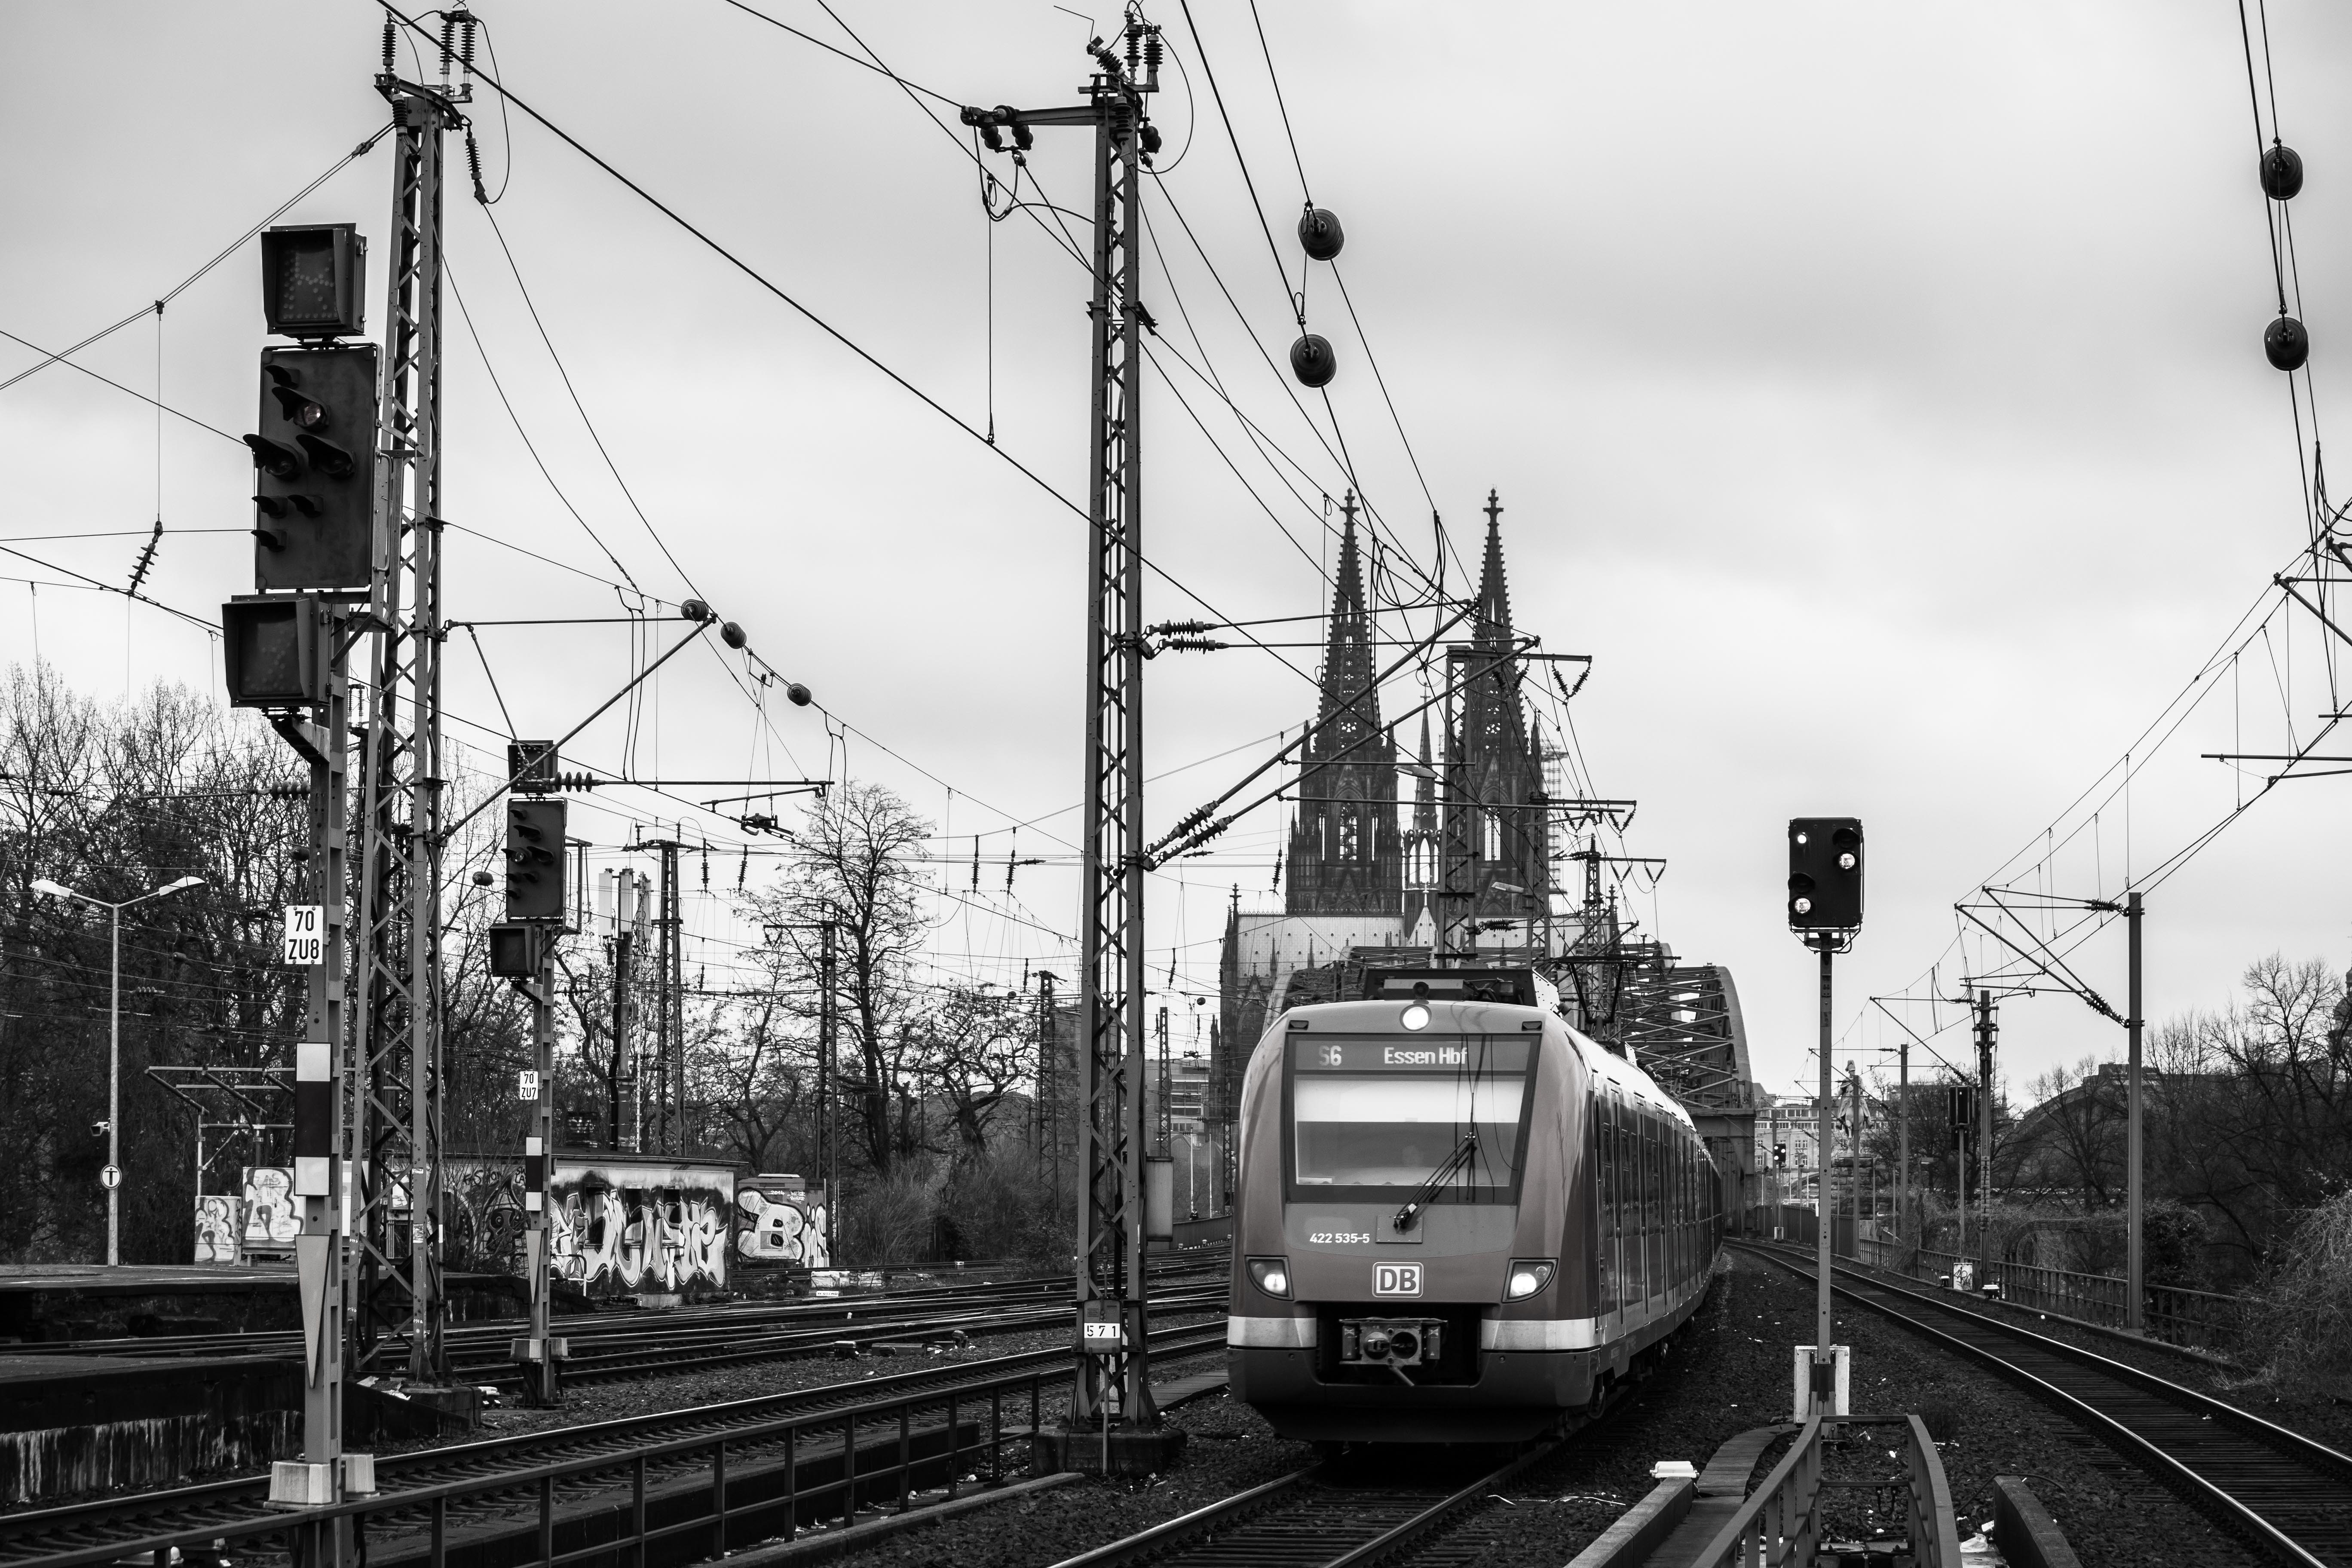
black and white, track, railway, bridge, train, transport, vehicle, signal, church, industry, electricity, monochrome, public transport, locomotive, towers, spires, cologne, dom, seemed, central station, db, rail transport, deutsche bahn, s bahn, hohenzollern bridge, cologne cathedral, catenary, church steeples, monochrome photography, rolling stock